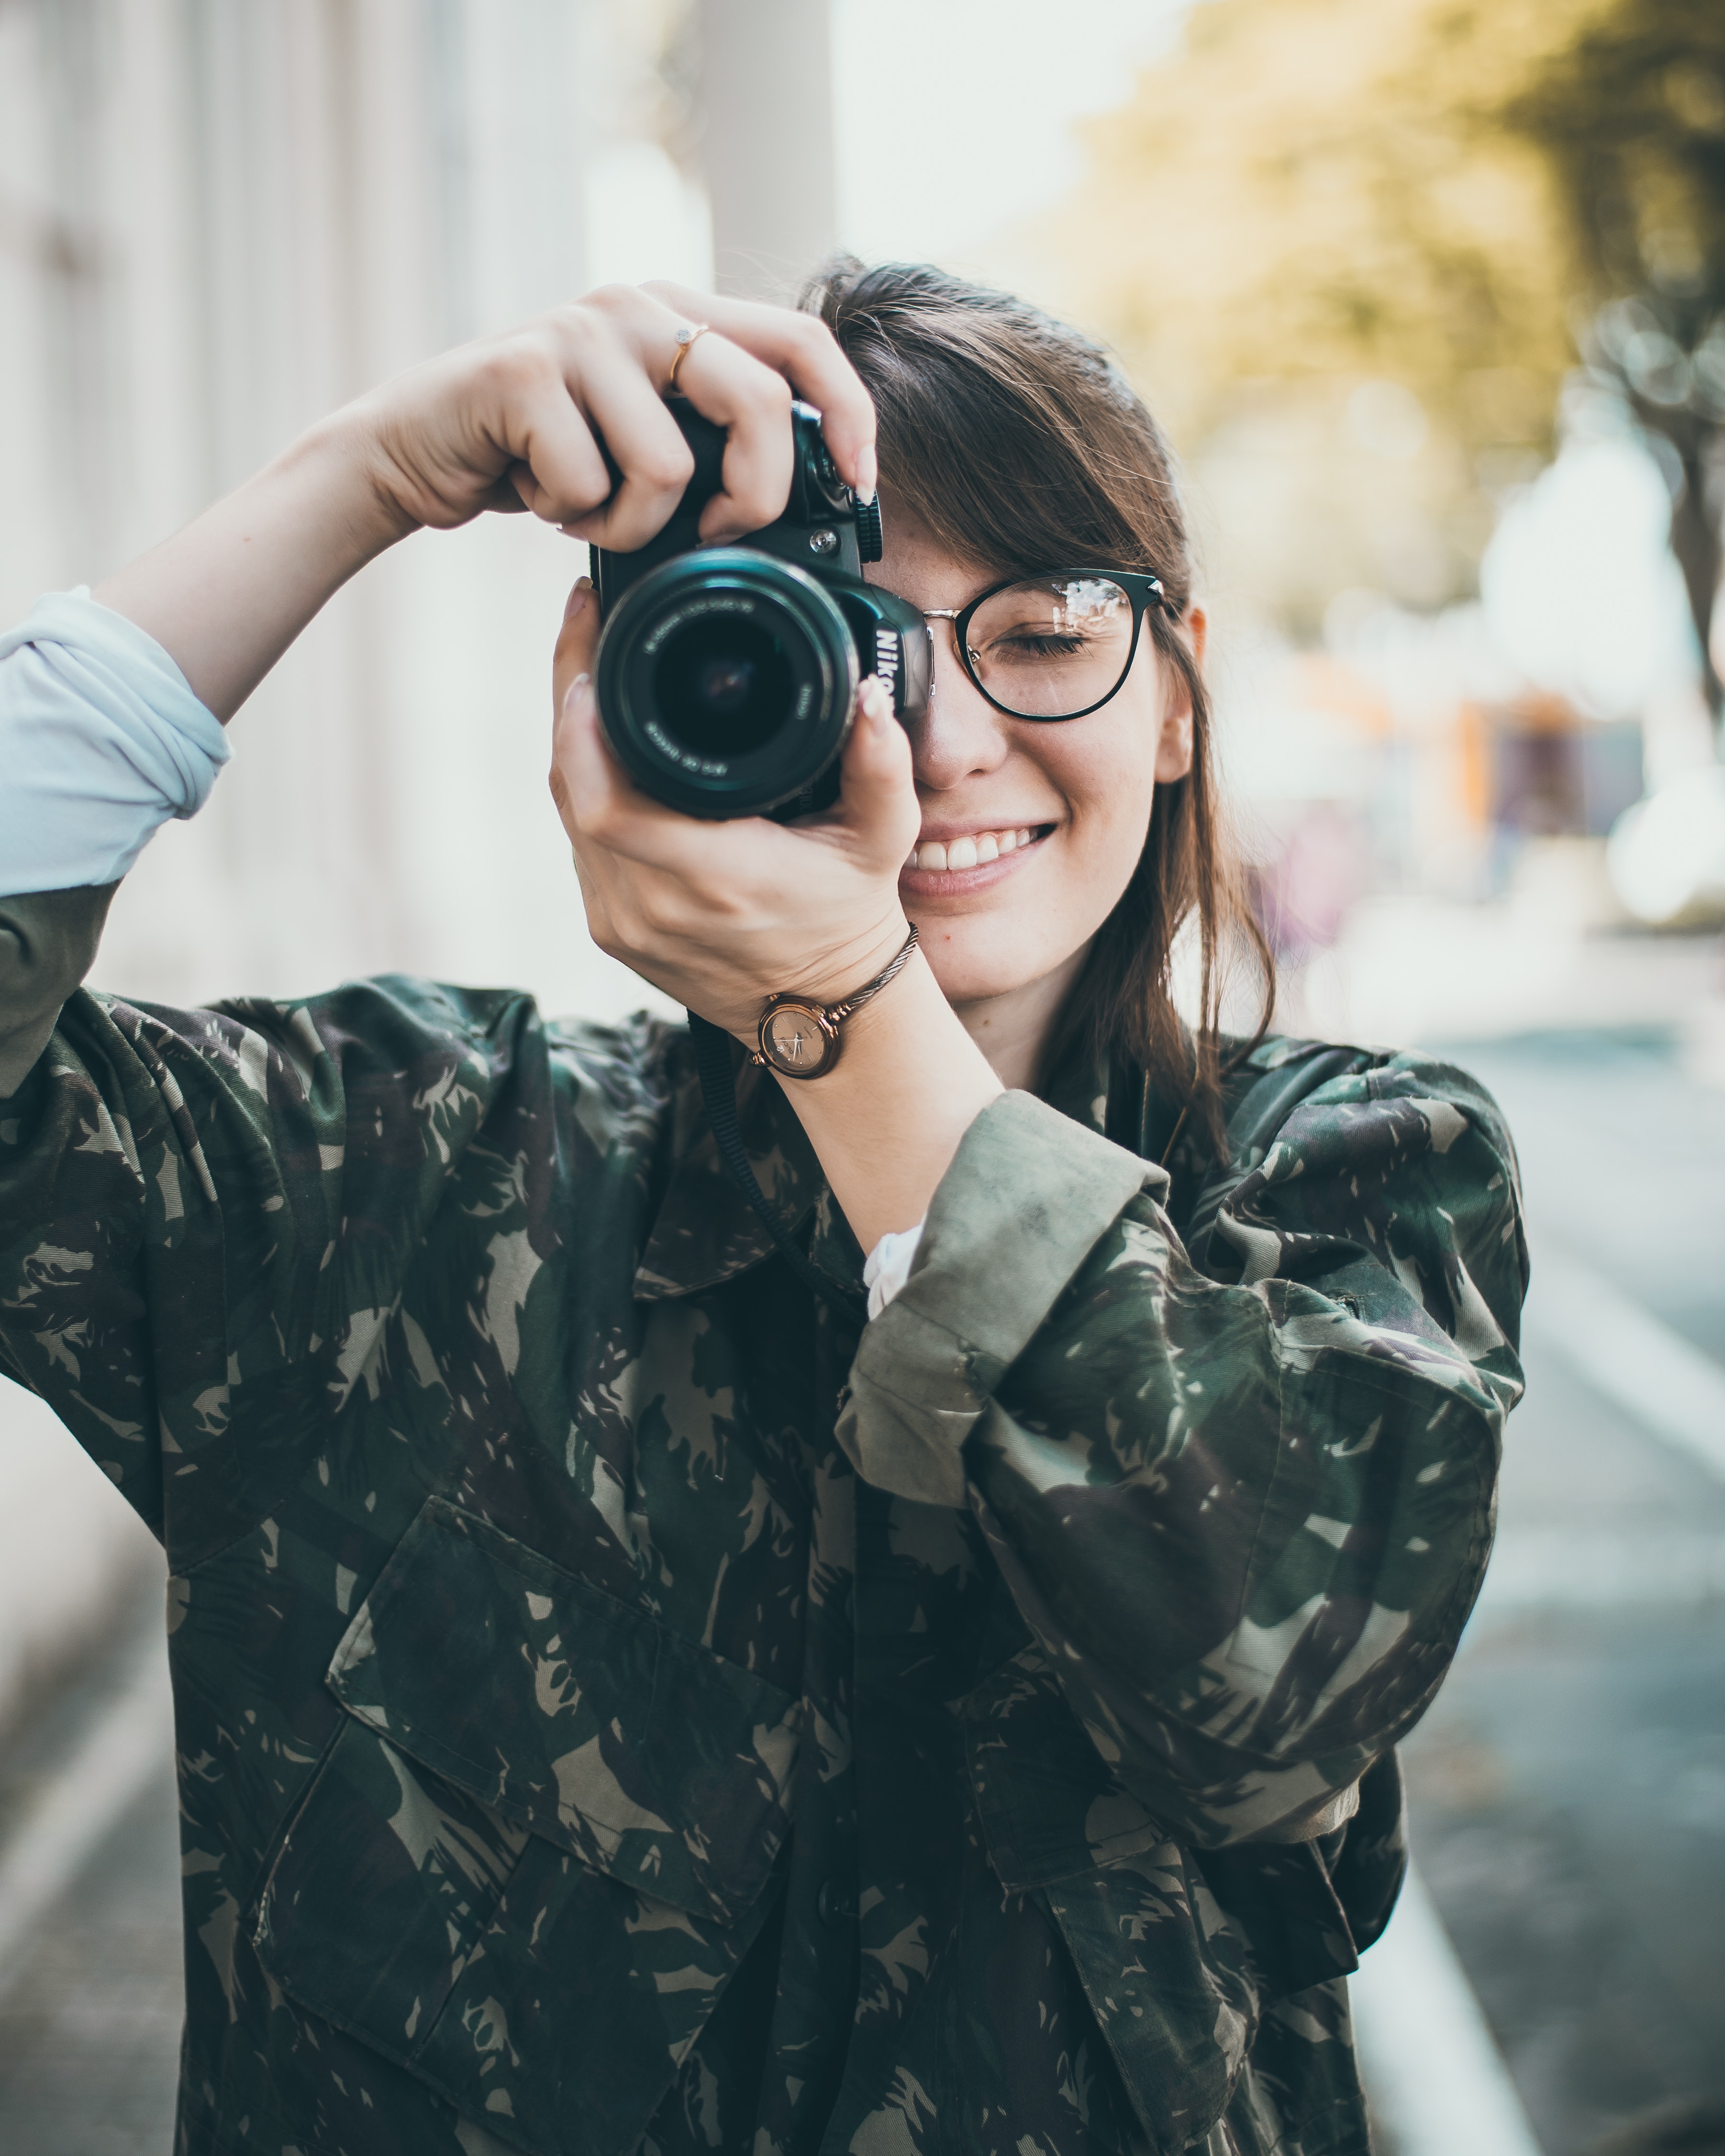
photograph, eyewear, glasses, cool, photographer, beauty, cameras optics, snapshot, photography, eye, selfie, camera, design, hand, camera lens, outerwear, black hair, finger, stock photography, sunglasses, single lens reflex camera, gesture, Colorfulness, photo shoot, reflex camera, jacket, portrait photography, brown hair, vision care, style